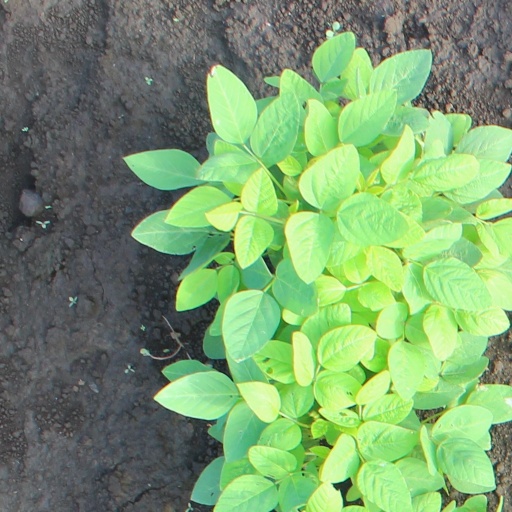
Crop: soybean